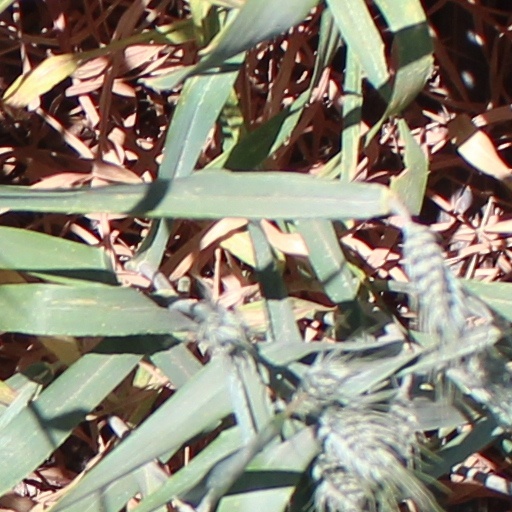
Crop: wheat